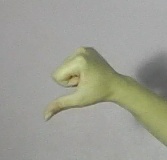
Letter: waw